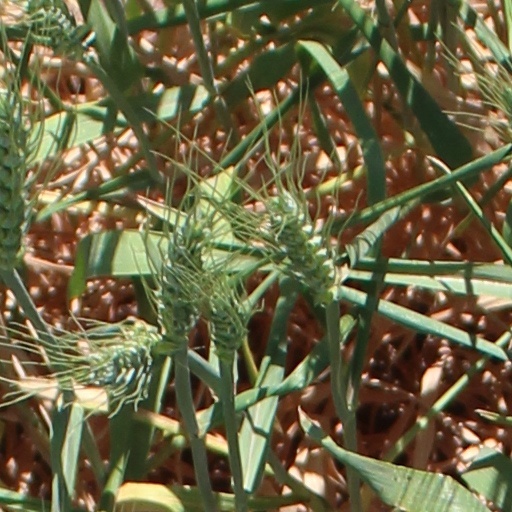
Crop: wheat